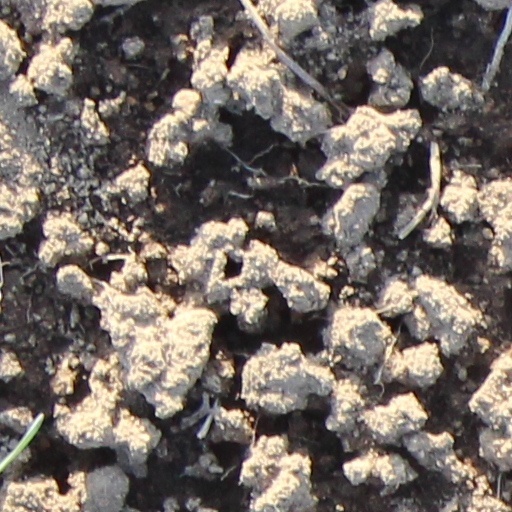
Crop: wheat